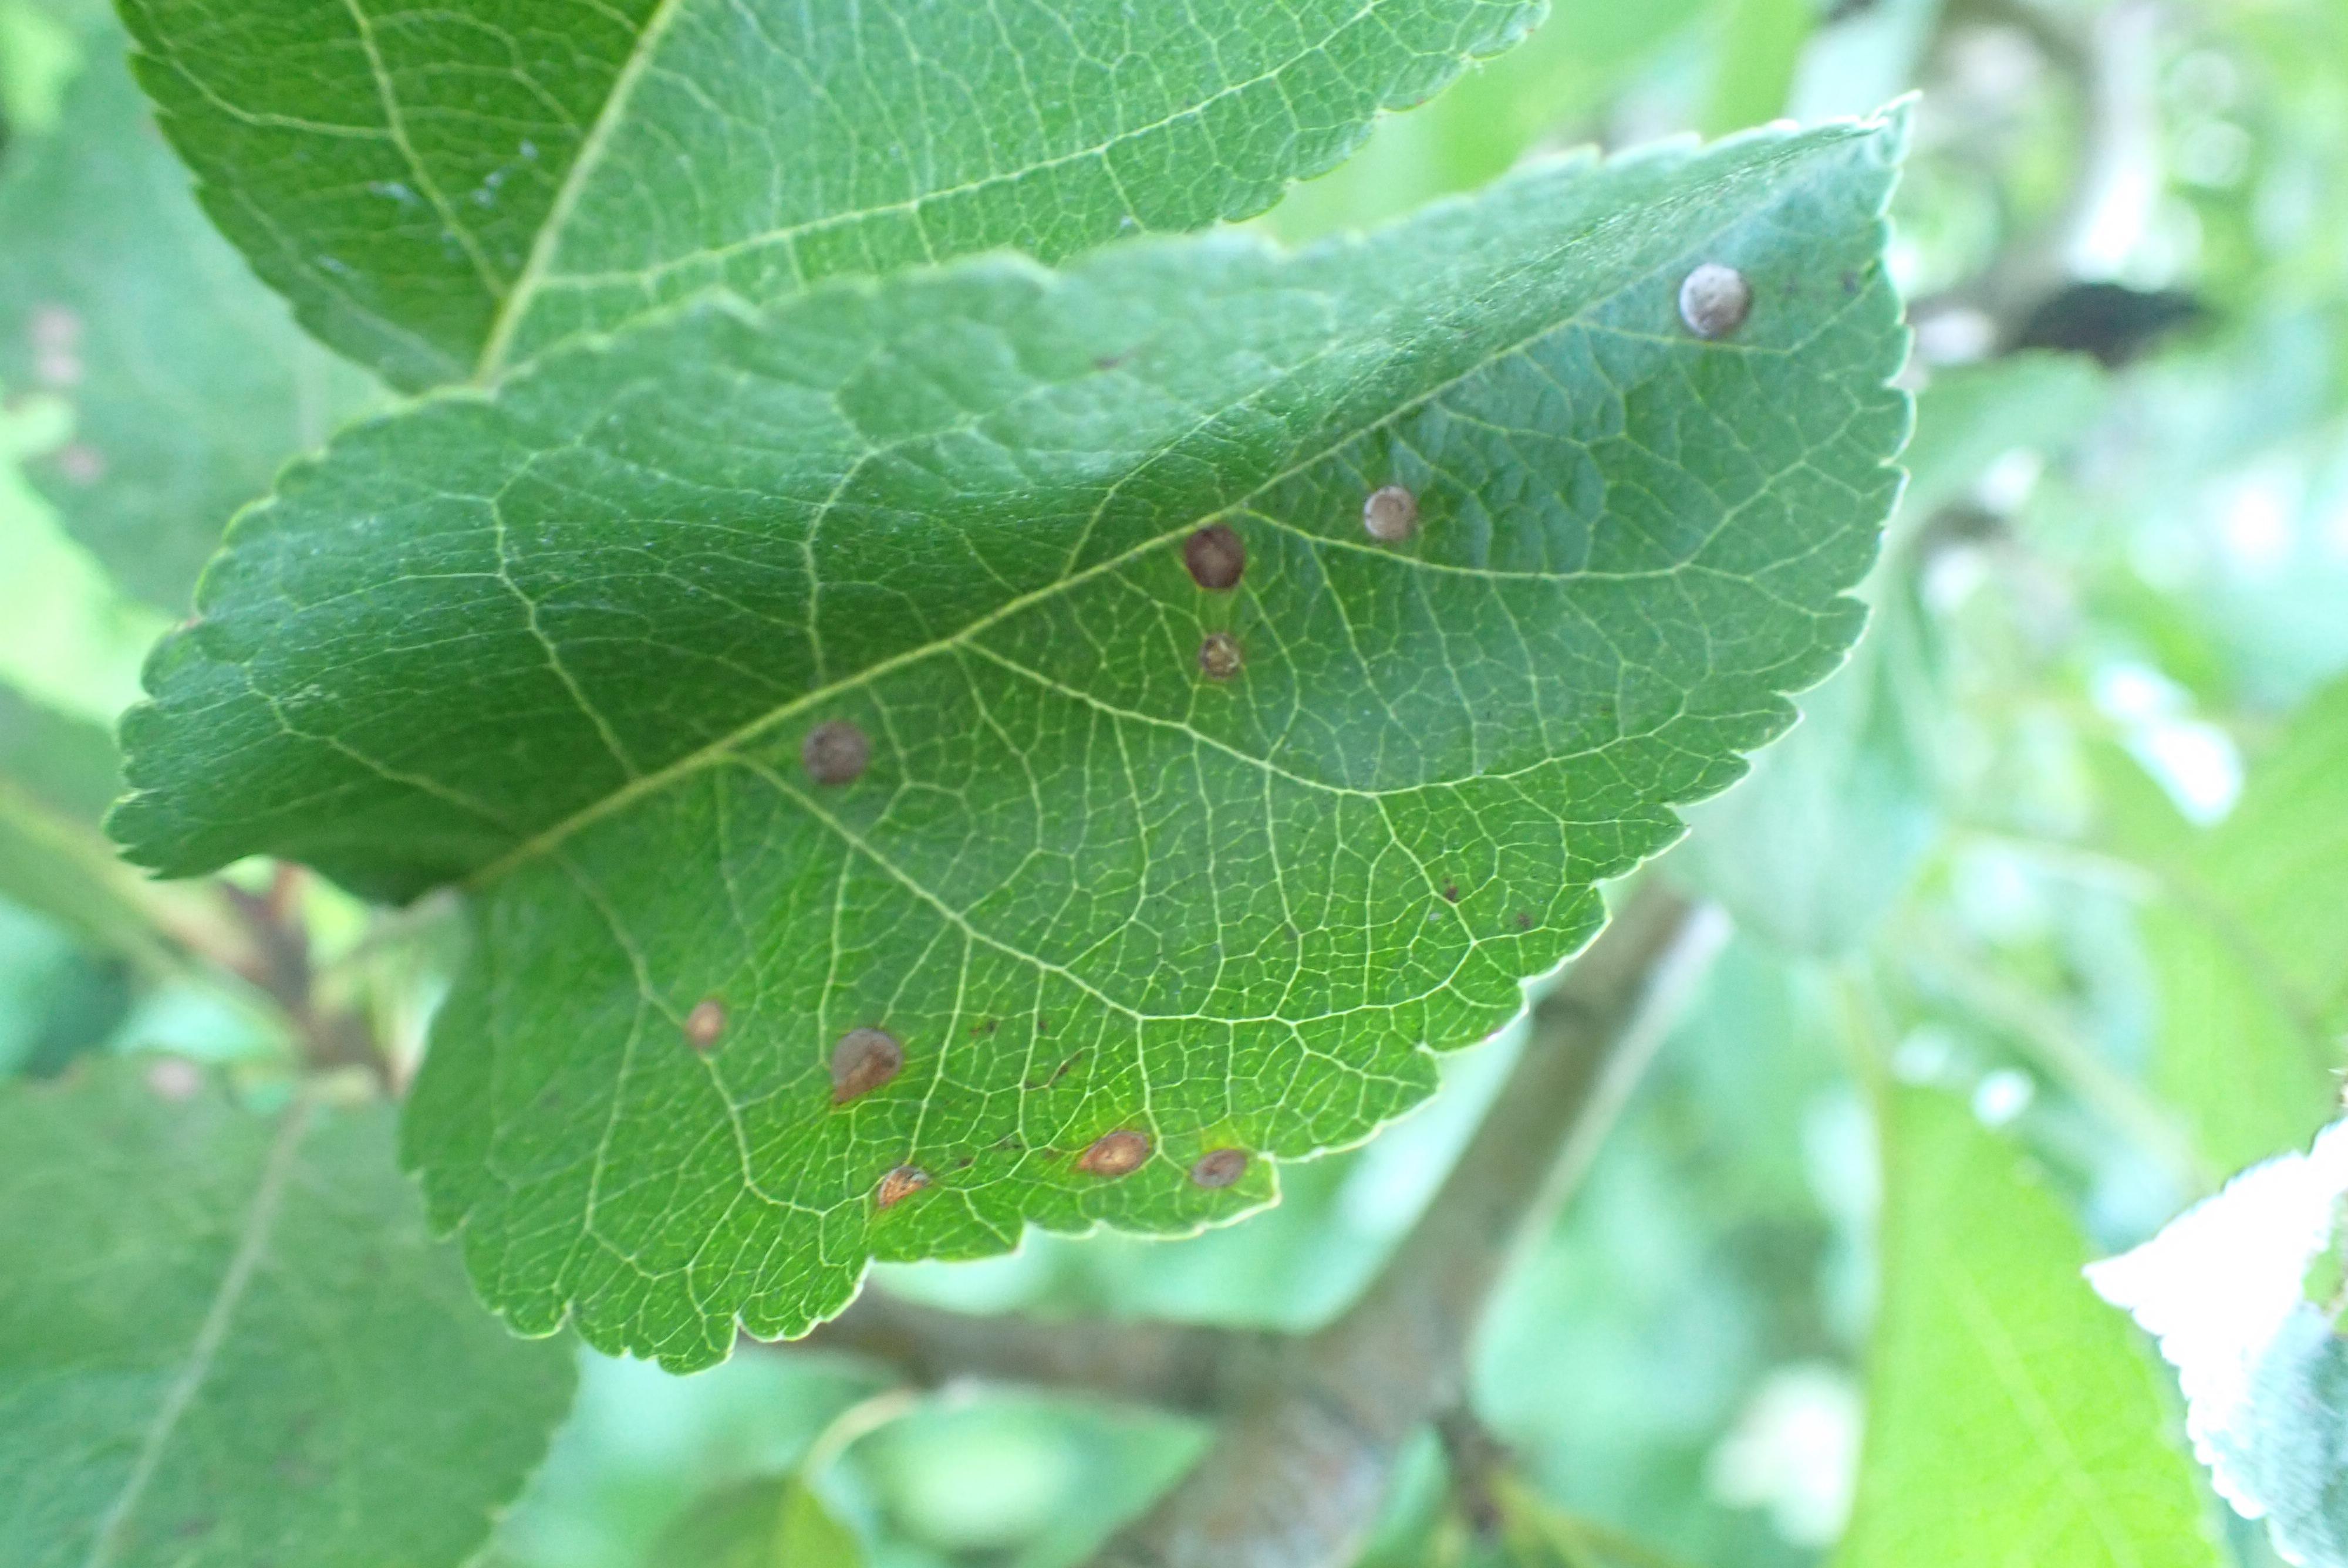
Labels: frog_eye_leaf_spot